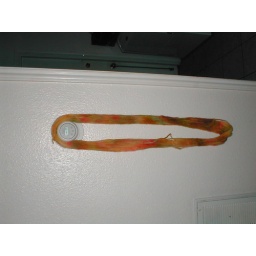
Tuscany Fields beautiful colors look like a flower field in Tuscany. This is 100% Pure Wool Pencil Roving.